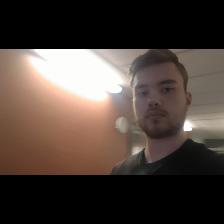
Label: Human